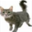
Label: cat